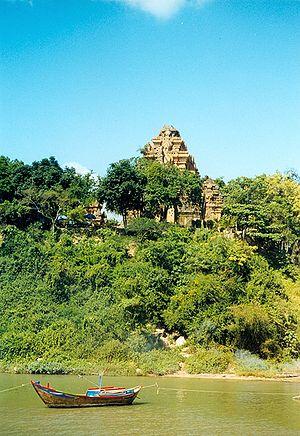
Les premières œuvres qui nous sont parvenues de l'art du Champa, royaume d'Indochine qui couvrait le Moyen et le Sud-Annam et la partie nord de la Cochinchine, semblent pouvoir être datées du règne de Prakâsàdharma dans la seconde moitié du VIIᵉ siècle.